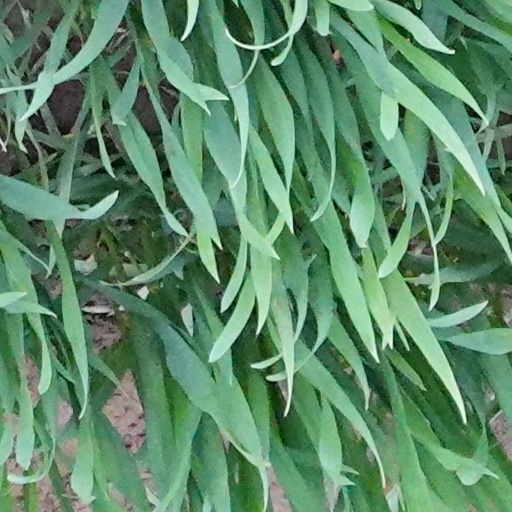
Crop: wheat